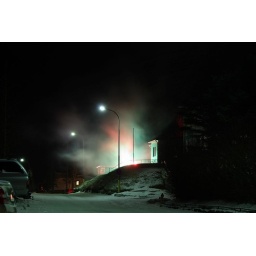
Red and Green flairs made this cloud in front of the house